Hellisheiði Power Station

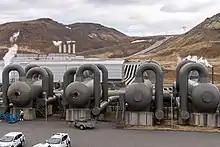
Hellisheidi Geothermal Plant

Electricity production with two turbines commenced in 2006. In 2007, an additional low pressure steam turbine of was added. In 2008, two turbines were added with steam from Skarðsmýrarfjall Mountain. The hot water plant was introduced in 2010 and the last two high pressure 45 MW turbines were added in 2011.